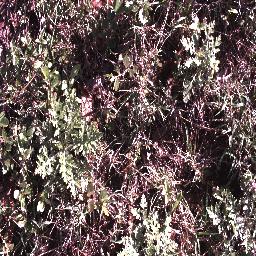
Label: parthenium